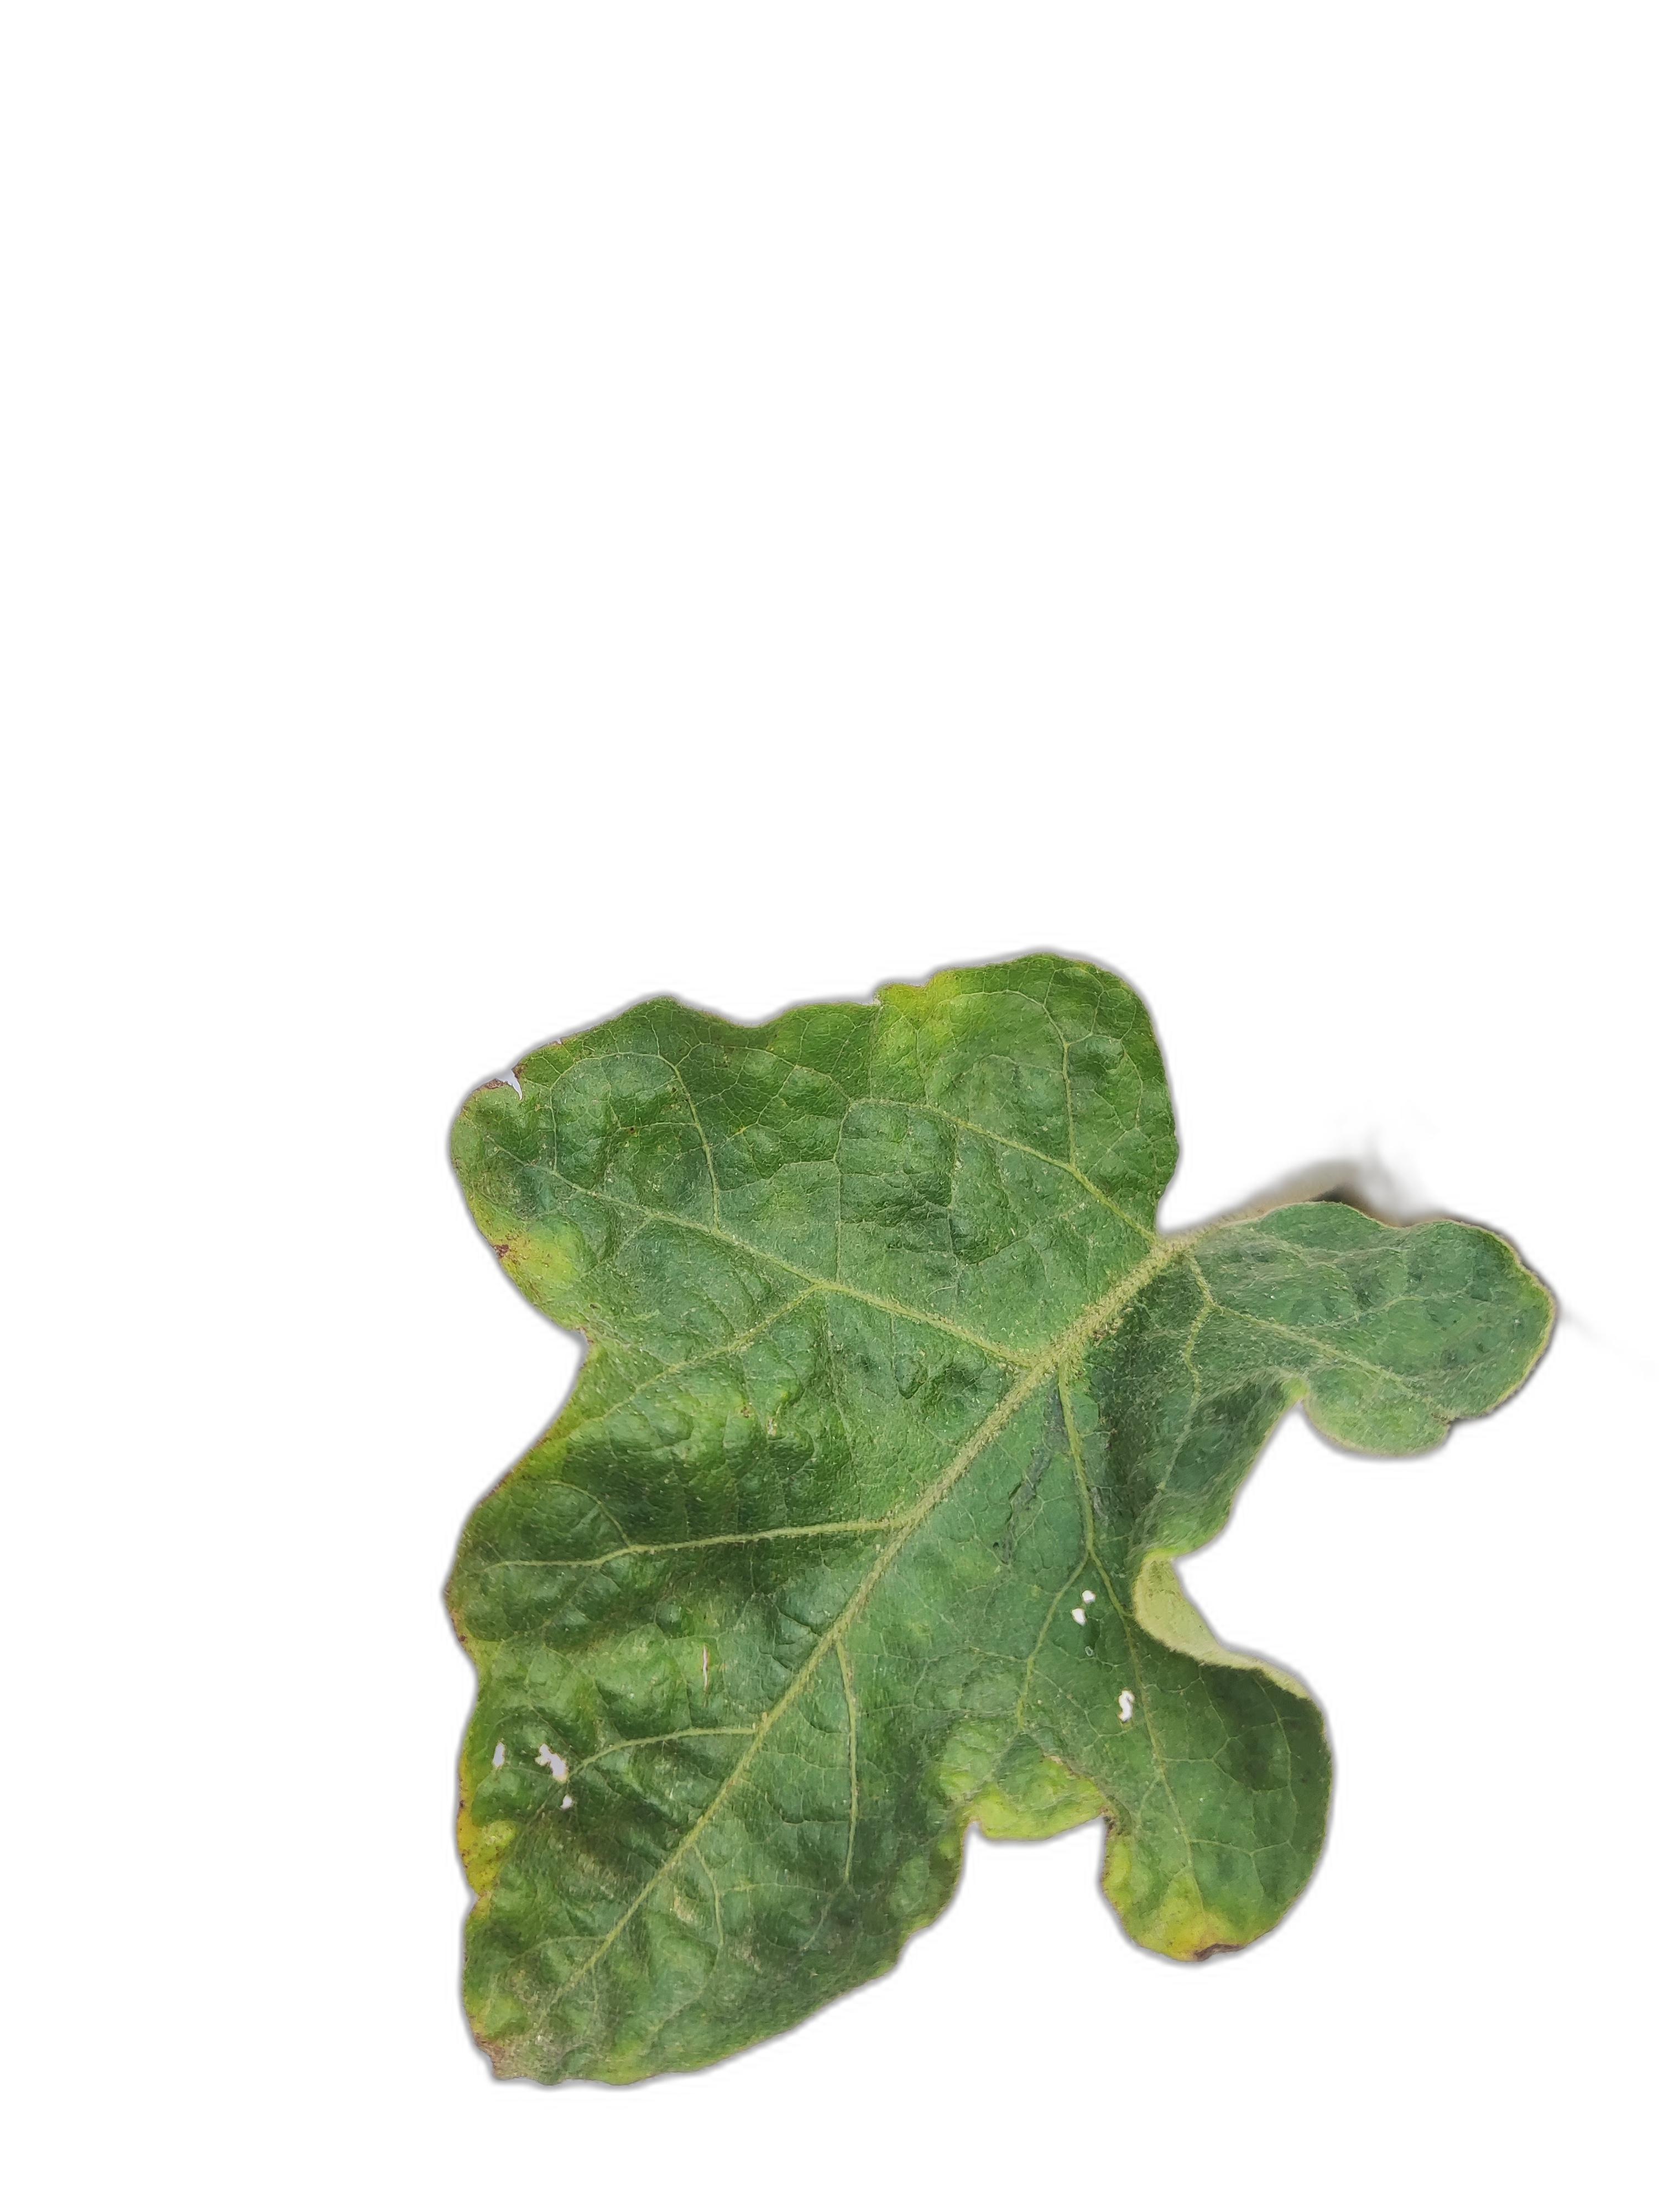
Label: Mosaic Virus Disease